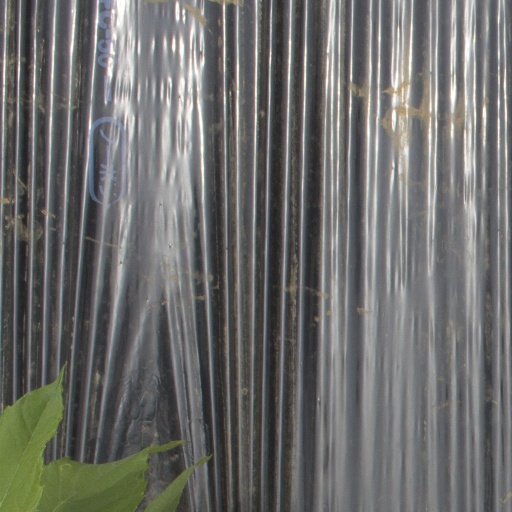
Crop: Jerusalem artichoke